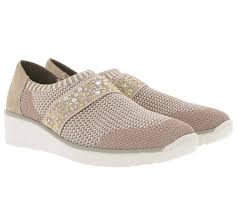
Waste category: shoes